Saudi Arabia

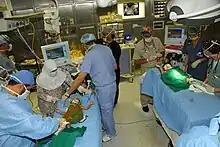
Saudi twins receiving care from doctors at King Abdulaziz Medical City in Riyadh

With gross domestic product (GDP) at over $1.1 trillion nominally, and more than $2.3 trillion by purchasing power parity (PPP), Saudi Arabia has the second largest economy in the Middle East (after Türkiye), the largest in the Arab world, and the 18th largest in the world. It has the world's second-largest proven reserves of petroleum, of which it is third largest producer and the largest exporter; the country also has the sixth-largest proven natural gas reserves. Saudi Arabia is considered an "energy superpower," having the third highest total estimated value of natural resources, valued at US$34.4 trillion in 2016.